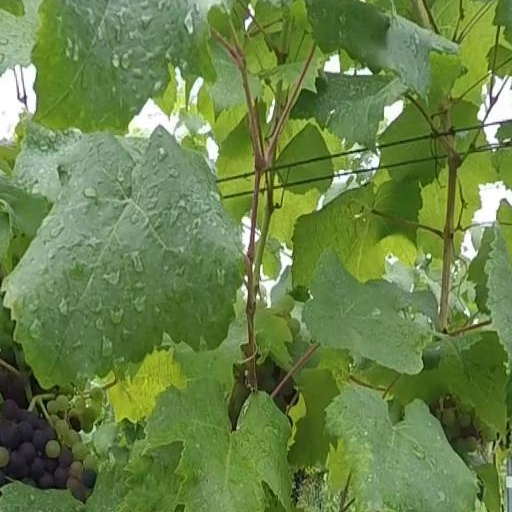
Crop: grape